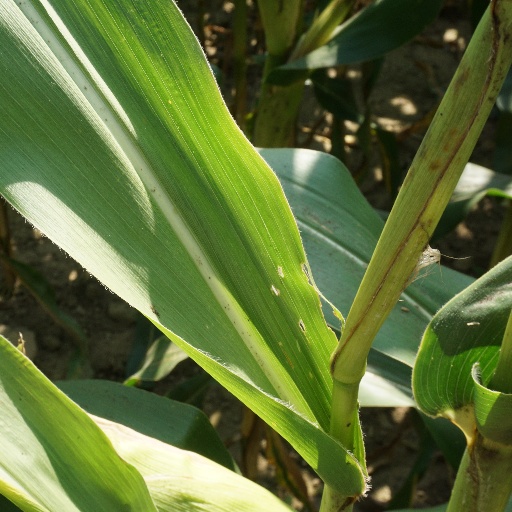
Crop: maize; corn